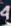
Number: 4